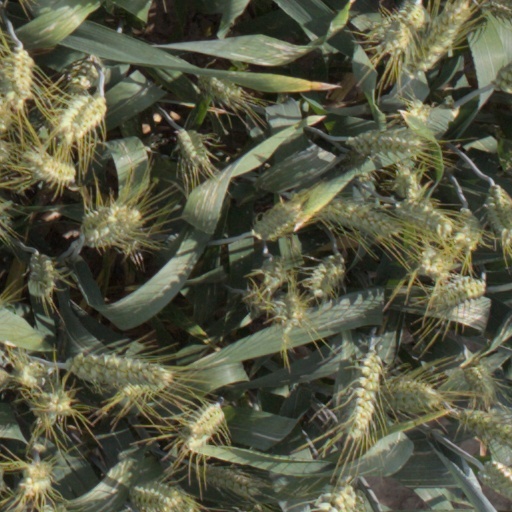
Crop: wheat